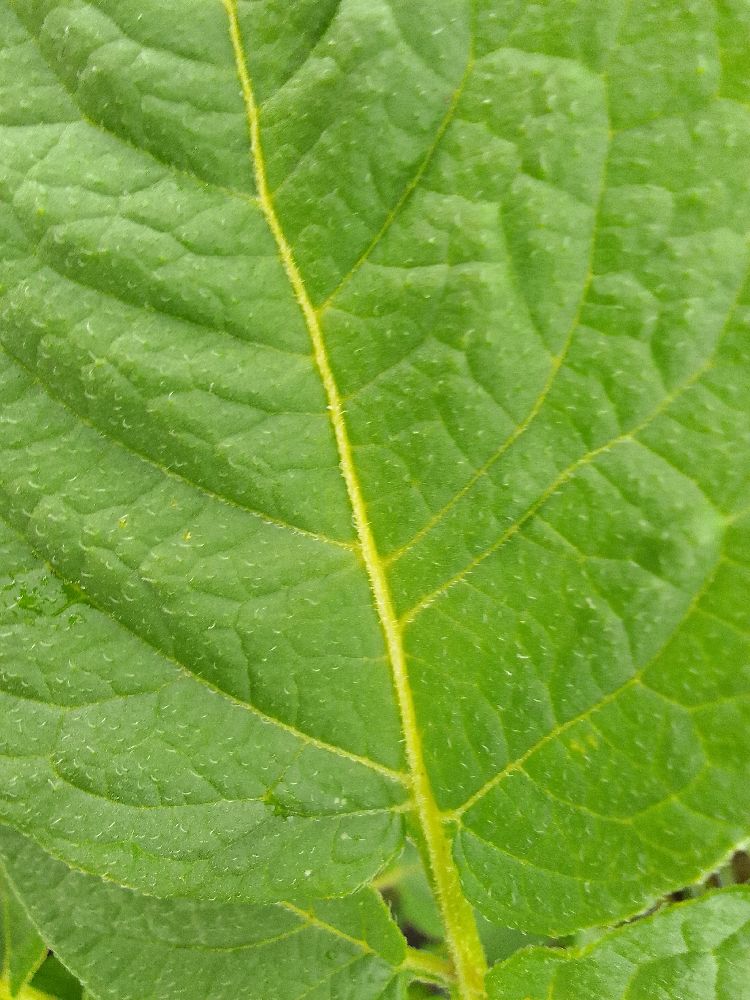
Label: Healthy